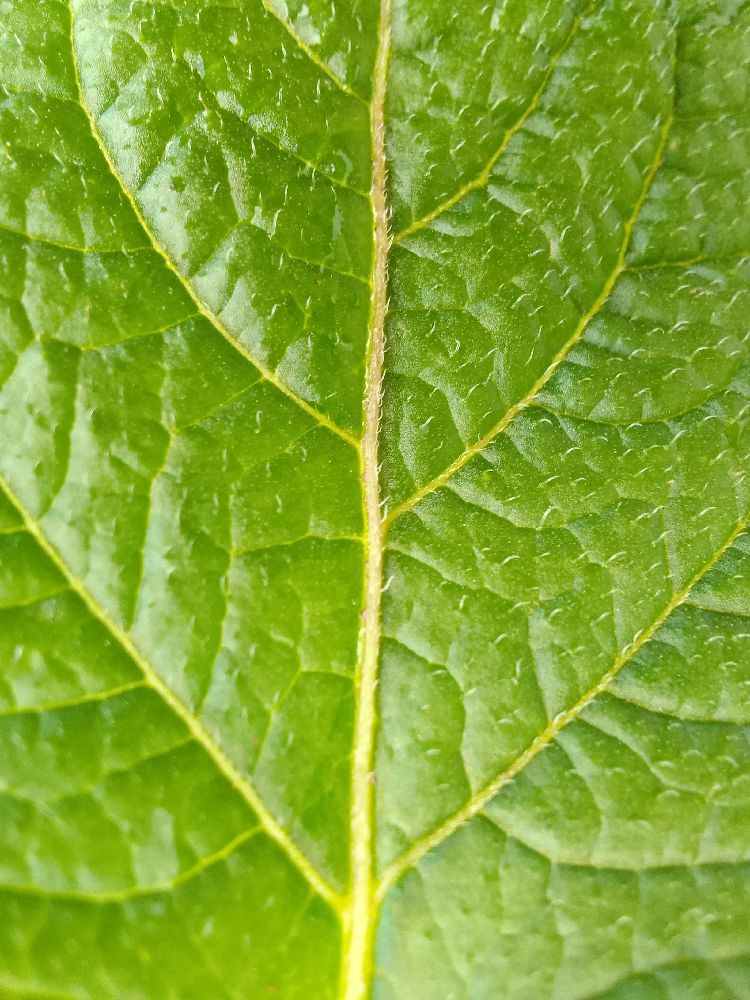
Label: Healthy